Alkborough

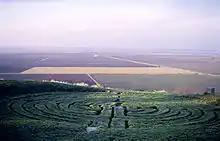
Julian's Bower turf maze overlooks Alkborough Flats and the confluence of the Rivers Trent, Ouse and Humber

Close to the Cliff edge is Julian's Bower, a unicursal turf maze, 43 feet (13 m) across, of indeterminate age. Although referred to as a maze, being unicursal (having only one way in and one path through) it is more accurately a labyrinth.